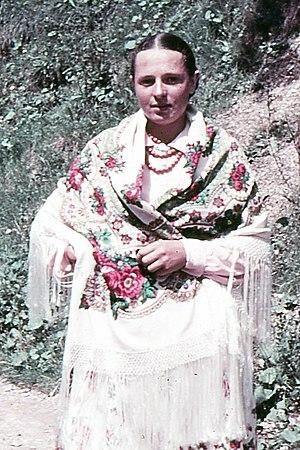
Zakopane [zakoˈpanε] est une ville de la voïvodie de Petite-Pologne, située au pied du massif le plus important du pays, les Tatras. Réputée pour ses paysages, pistes de ski, sentiers de randonnée, ainsi que pour sa culture populaire unique, elle est considérée comme la capitale des sports d'hiver de la Pologne. C’est également la ville la plus élevée du pays et un important centre touristique. Bien qu'elle ne soit pas très grande, elle attire près de trois millions de touristes par an, ce qui la place en troisième position dans le pays après Varsovie et Cracovie.